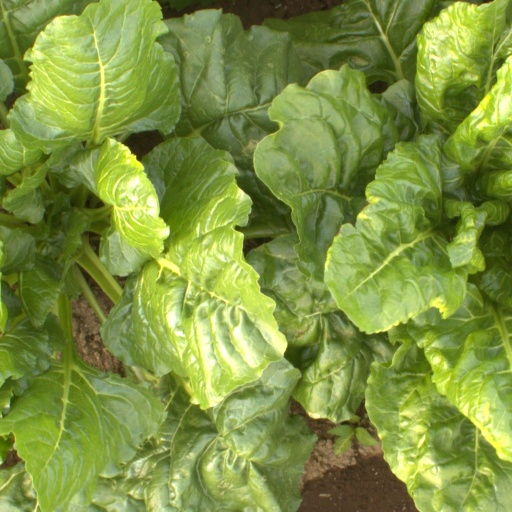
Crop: sugar beet